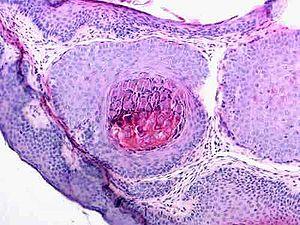
Le molluscum contagiosum est une lésion dermatologique contagieuse induite par un virus de la famille des pox virus. La lésion est caractérisée par une papule arrondie ombiliquée de quelques millimètres de diamètre, généralement non prurigineuse, d'où une matière blanchâtre sort parfois à la pression.